Cliff House Sandstone

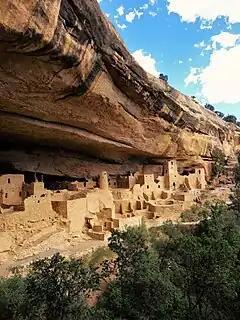
Cliff House Sandstone at Cliff House, Mesa Verde National Park

The Cliff House Sandstone is a late Campanian stratigraphic unit comprising sandstones in the western United States.